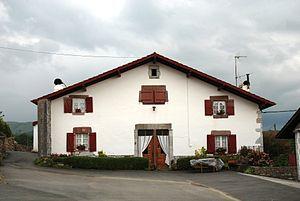
Jaxu est une commune française, située dans le département des Pyrénées-Atlantiques en région Nouvelle-Aquitaine.